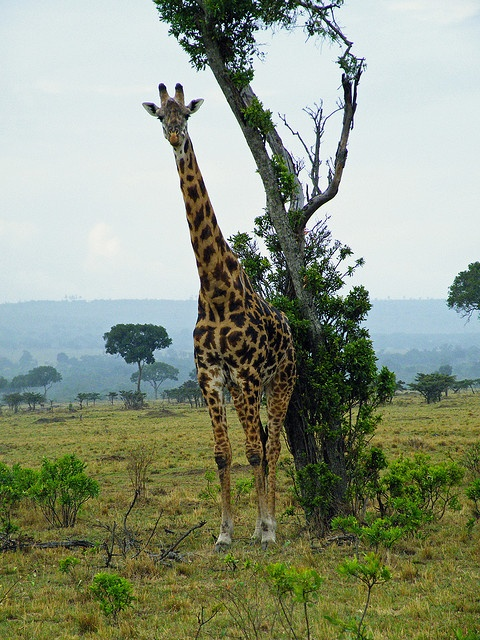
A lone giraffe standing by a tree in the wild.
A giraffe standing next to a small tree in the open plains
A giraffe standing in a field next to a tree
A giraffe stands next to a tree in a grassy area.
a giraffe standing next to a tree with more trees in the back ground